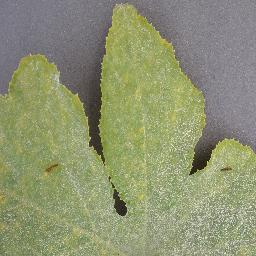
Label: Squash___Powdery_mildew